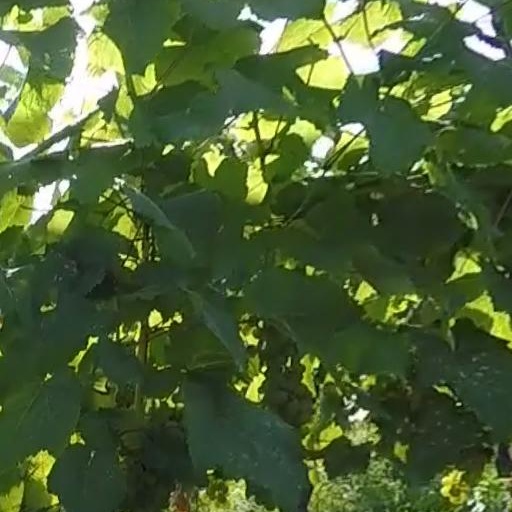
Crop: grape